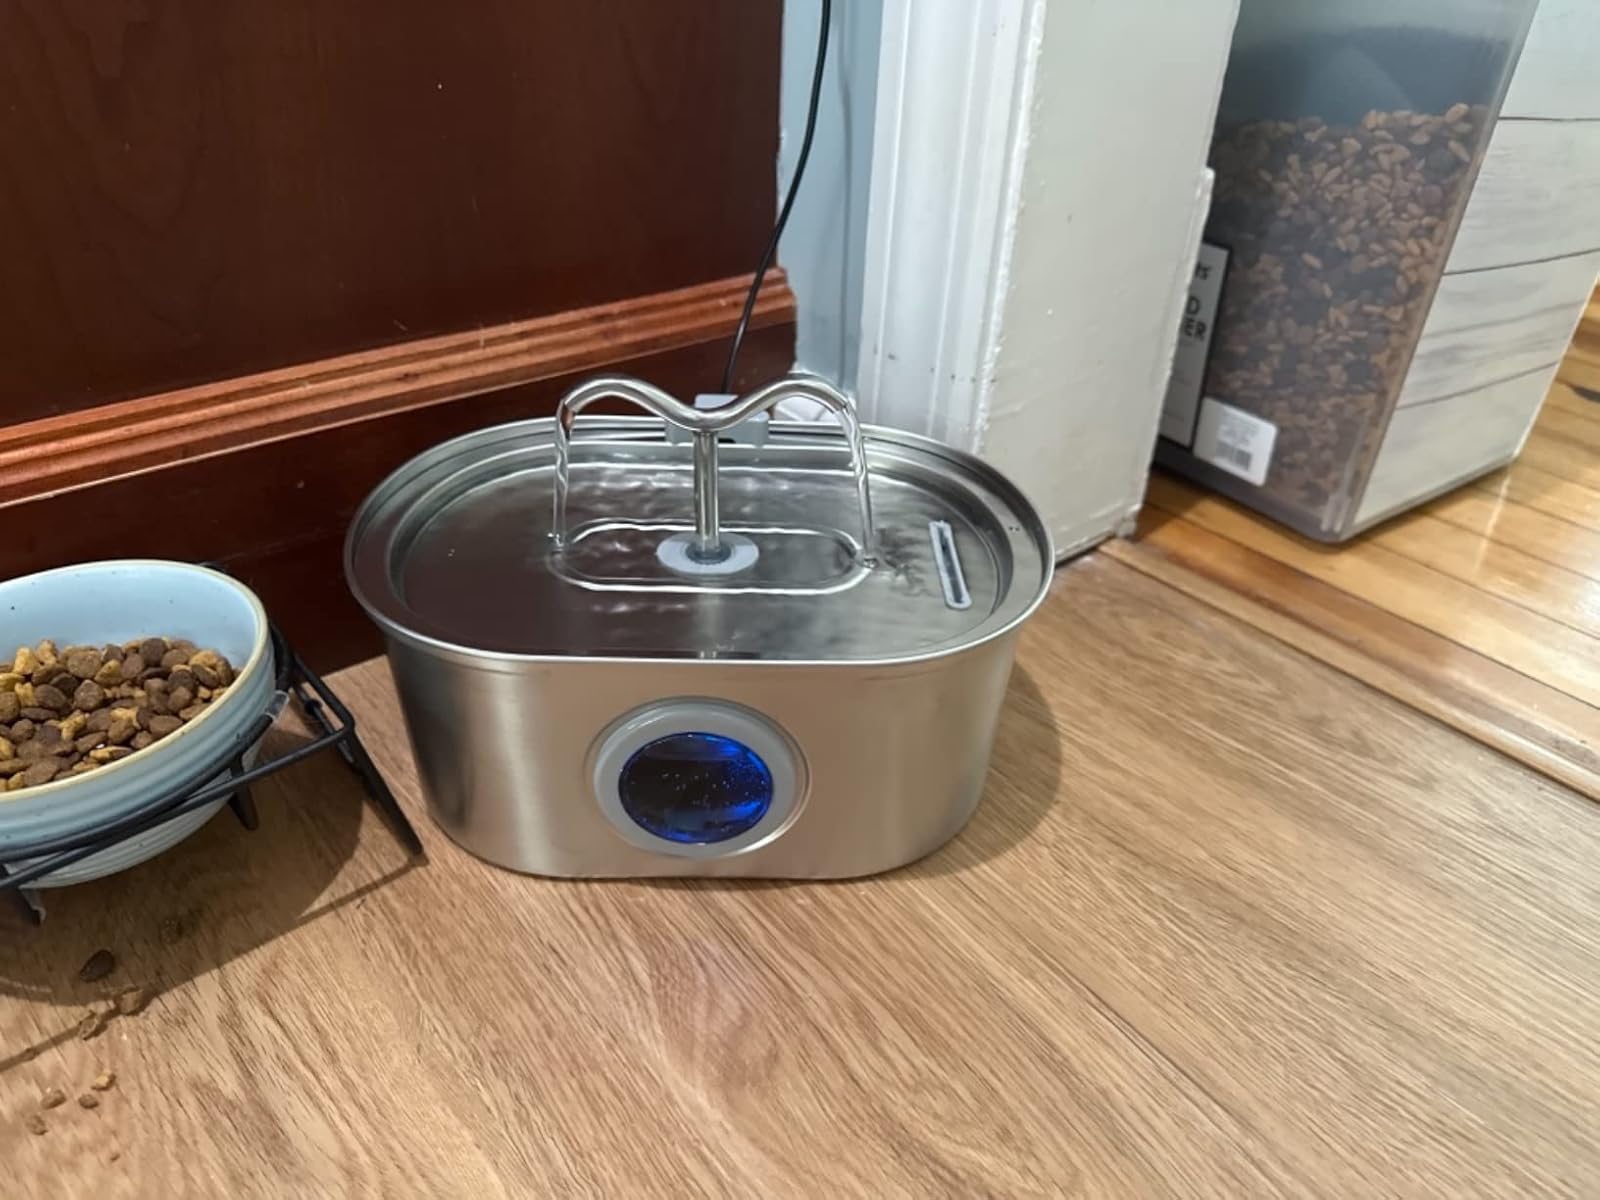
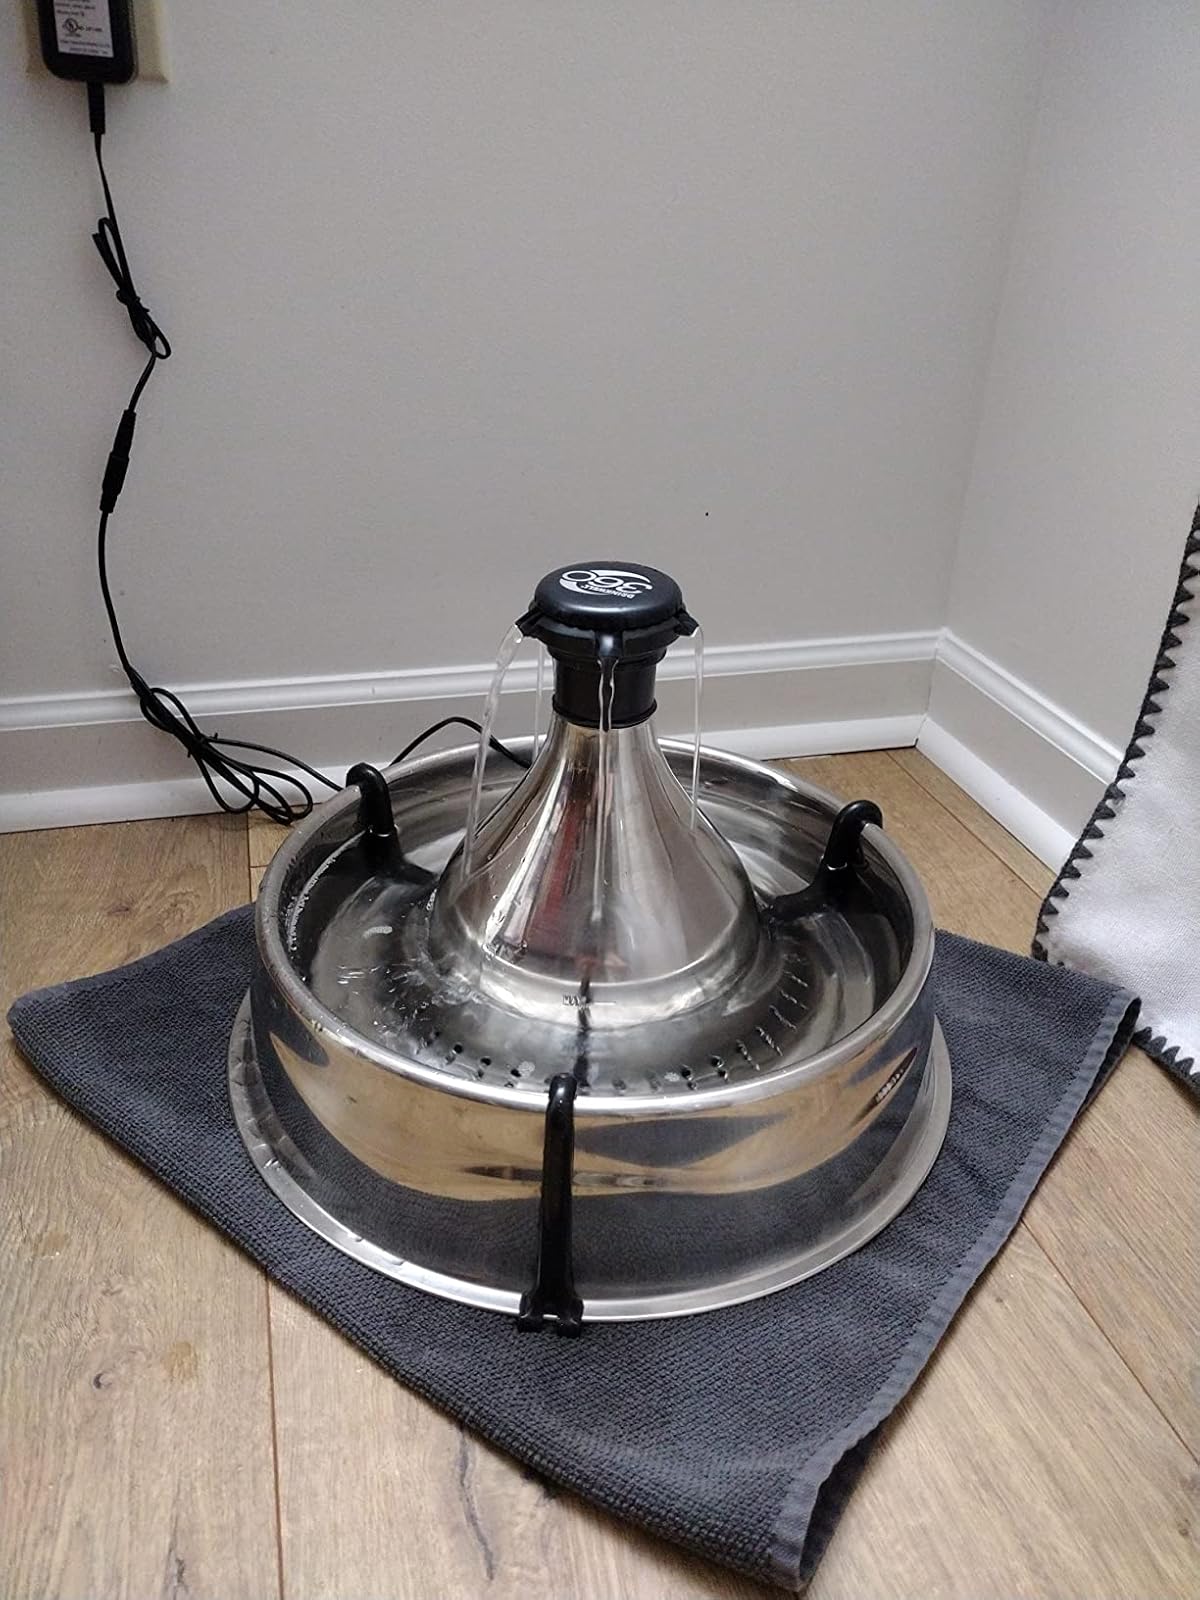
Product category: items_bowl
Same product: no